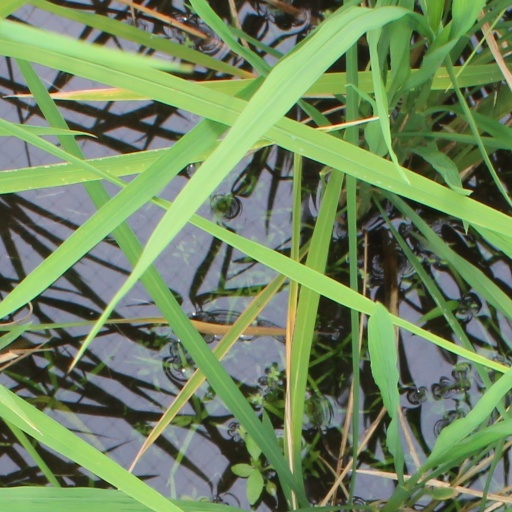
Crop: rice